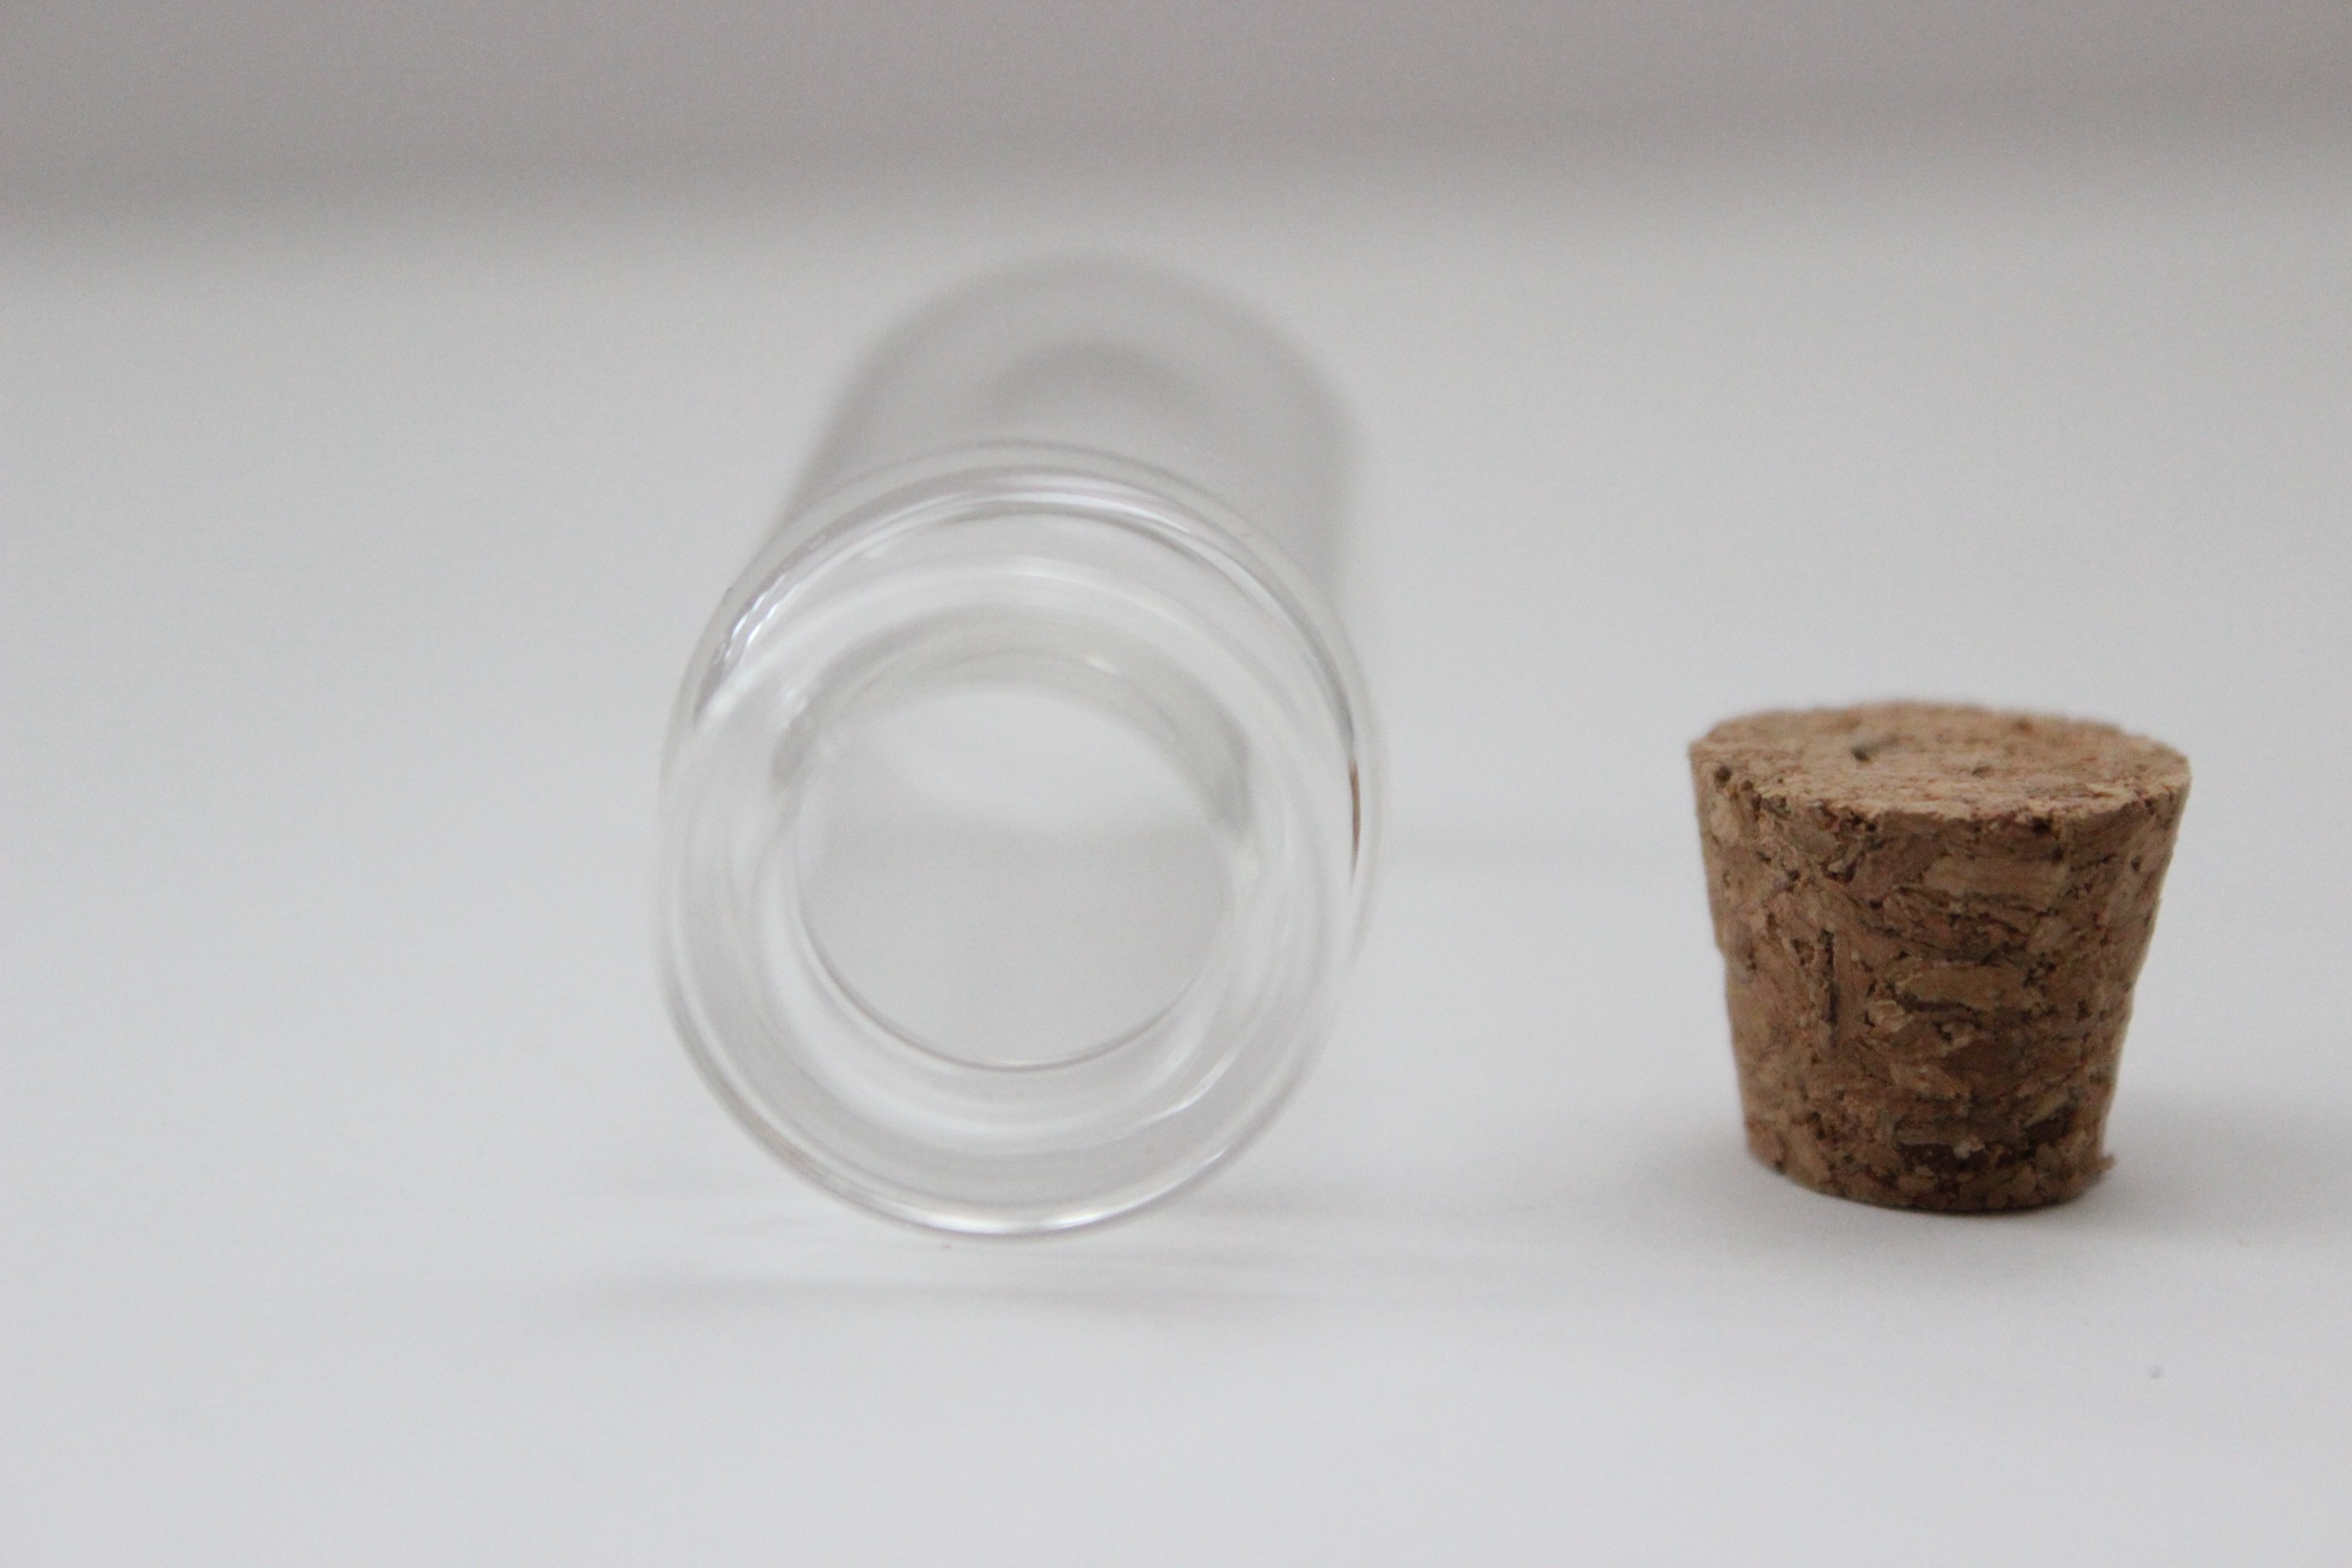
open, glass, jar, cup, clear, store, space, kitchen, bottle, empty, lighting, kitchenware, material, storage, product, cork, translucent, container, cap, lid, conservation, packaging, fragile, recycling, glassware, preservation, canned, canister, dishware, houseware, drinkware